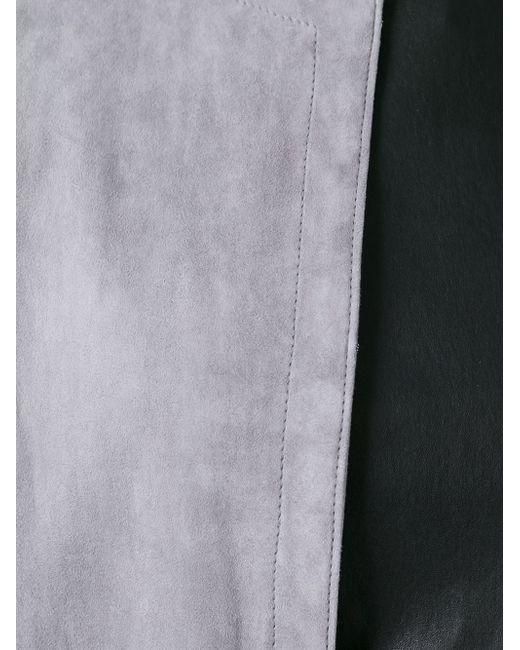
Graues genähtes kausales Top für Damen